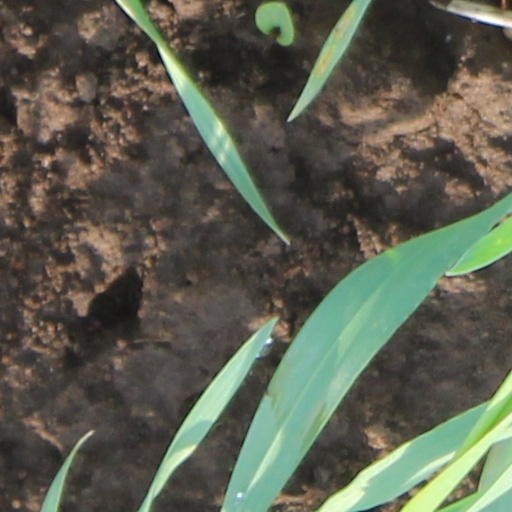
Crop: wheat